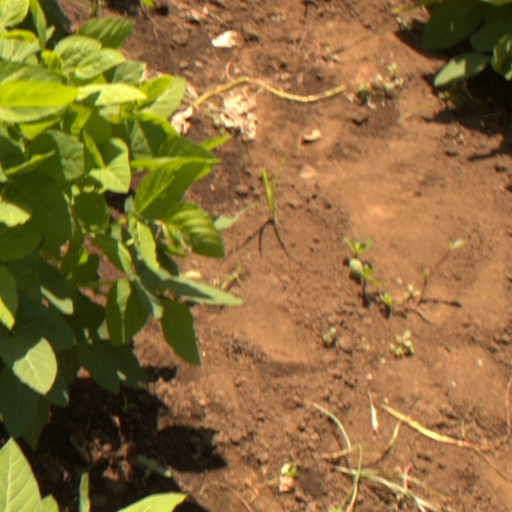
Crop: soybean